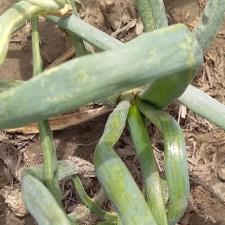
Crop: Onion
Condition: virosis-d